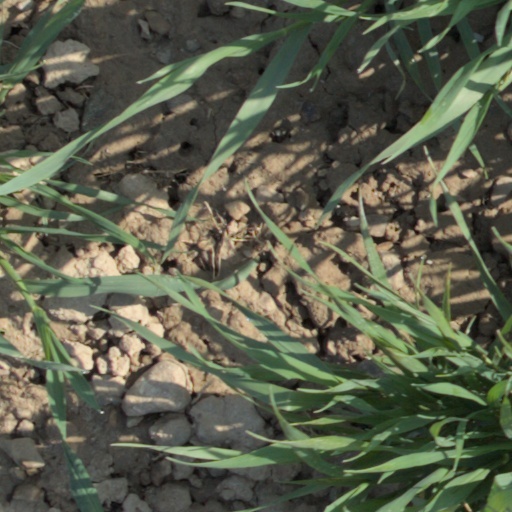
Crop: wheat